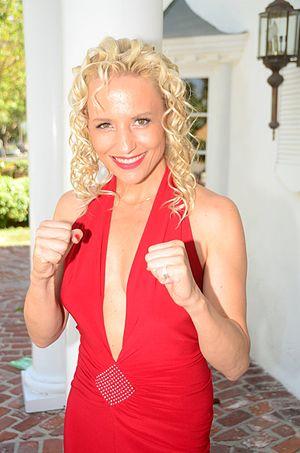
Daisy Lang, née Dessislava Kirova, en bulgare : Десислава Кирова, le 4 avril 1972 à Sofia en Bulgarie est une boxeuse bulgare, surnommée The Lady reconvertie actrice au cinéma et à la télévision. Plusieurs fois championne du monde de boxe, elle l'a également été au karaté et en kick-boxing en 1995 et elle est aussi titrée championne d'Europe de kick-boxing, en 1994.